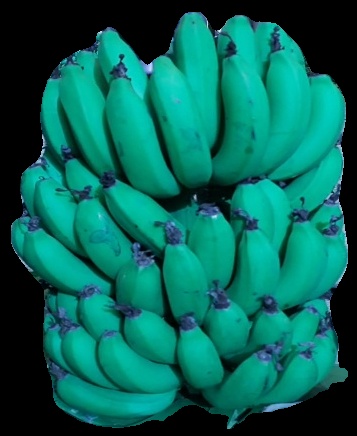
Variety: pachbale
Grade: grade2